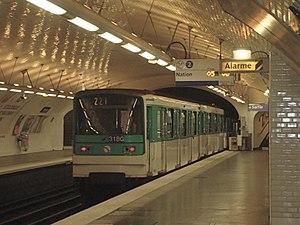
Quais de la station Avron sur la ligne 2 du métro de Paris